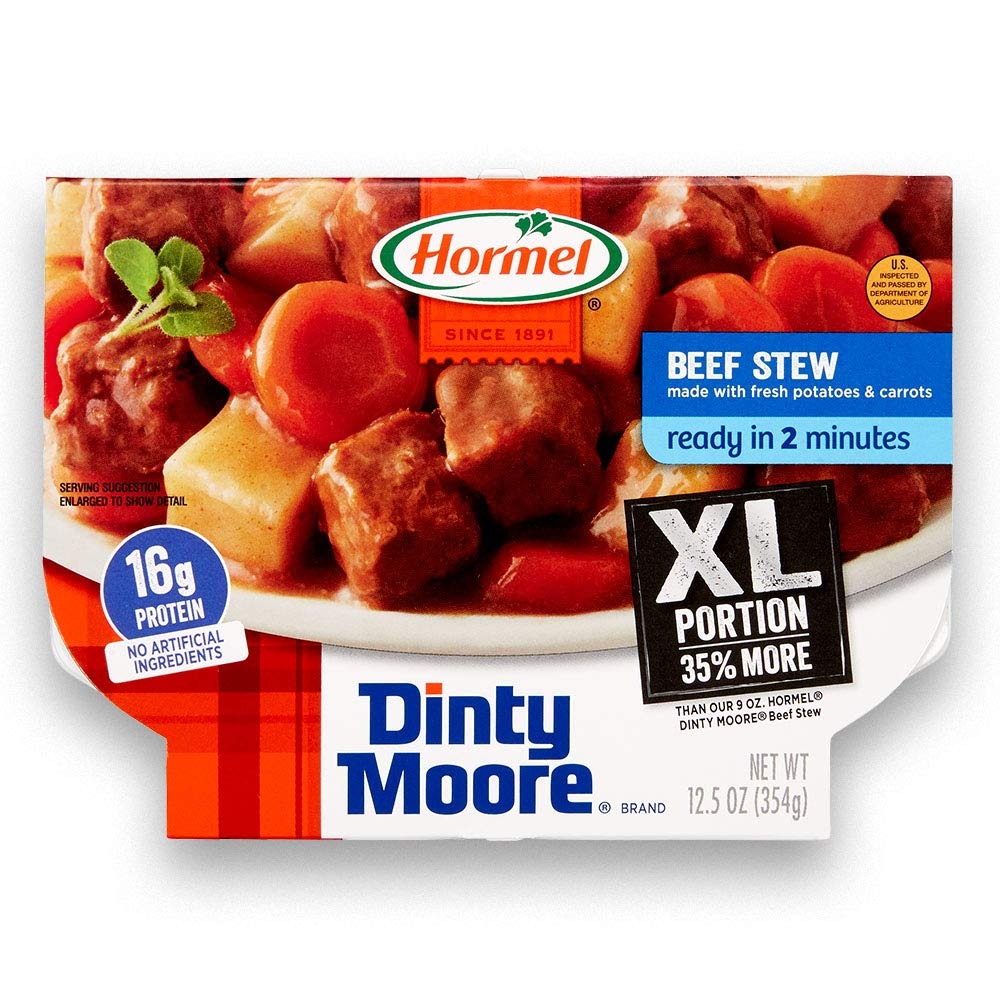
Item Name: HORMEL COMPLEATS XL DINTY MOORE Beef Stew Microwave Tray, 12.5 Ounces (Pack of 5)
Bullet Point 1: XL Microwave Beef Stew: Made with fresh cut potatoes and carrots in a rich gravy with large chunks of real beef. This generously sized portion of classic DINTY MOORE Beef Stew hits the spot with 16 grams of protein per serving
Bullet Point 2: Shelf To Table: Made with high quality ingredients and homestyle recipes HORMEL COMPLEATS products deliver a satisfying dinner or lunch that is ready to eat in 60 seconds; No prep, no mess, and no clean up
Bullet Point 3: Real Food. Real Fast: HORMEL COMPLEATS microwave trays are shelf stable and deliver a hearty dinner; Stock your pantry, desk, or locker for a quick, tasty dish anytime
Bullet Point 4: Good Taste: From chili with beans to Salisbury steak, mac and cheese, beef stew, chicken and dumplings, pot pie and more, HORMEL COMPLEATS microwaveable trays are an easy, affordable way to get dinner done
Bullet Point 5: HORMEL COMPLEATS products: On the job or at home after a long day, HORMEL COMPLEATS microwavable trays meet you where you're at; satisfying lunch or dinner that is ready in 60 seconds with no prep, clean-up, or freezer required
Value: 5.0
Unit: count

Price: 5.95